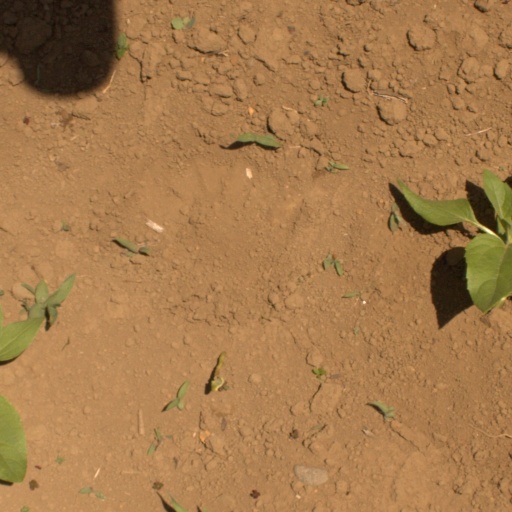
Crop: Jerusalem artichoke